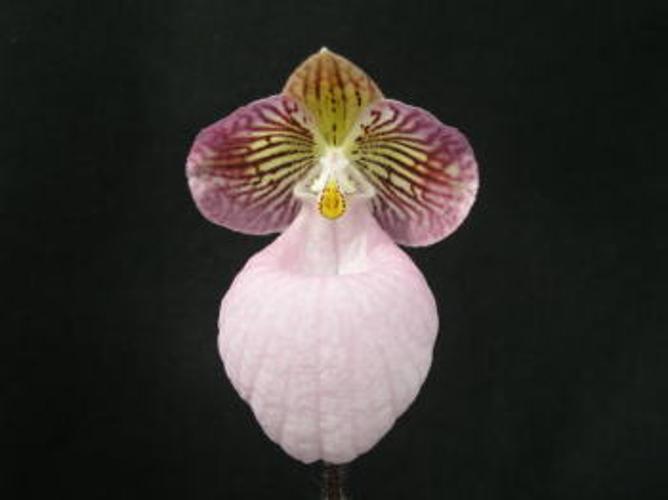
Label: hard-leaved pocket orchid